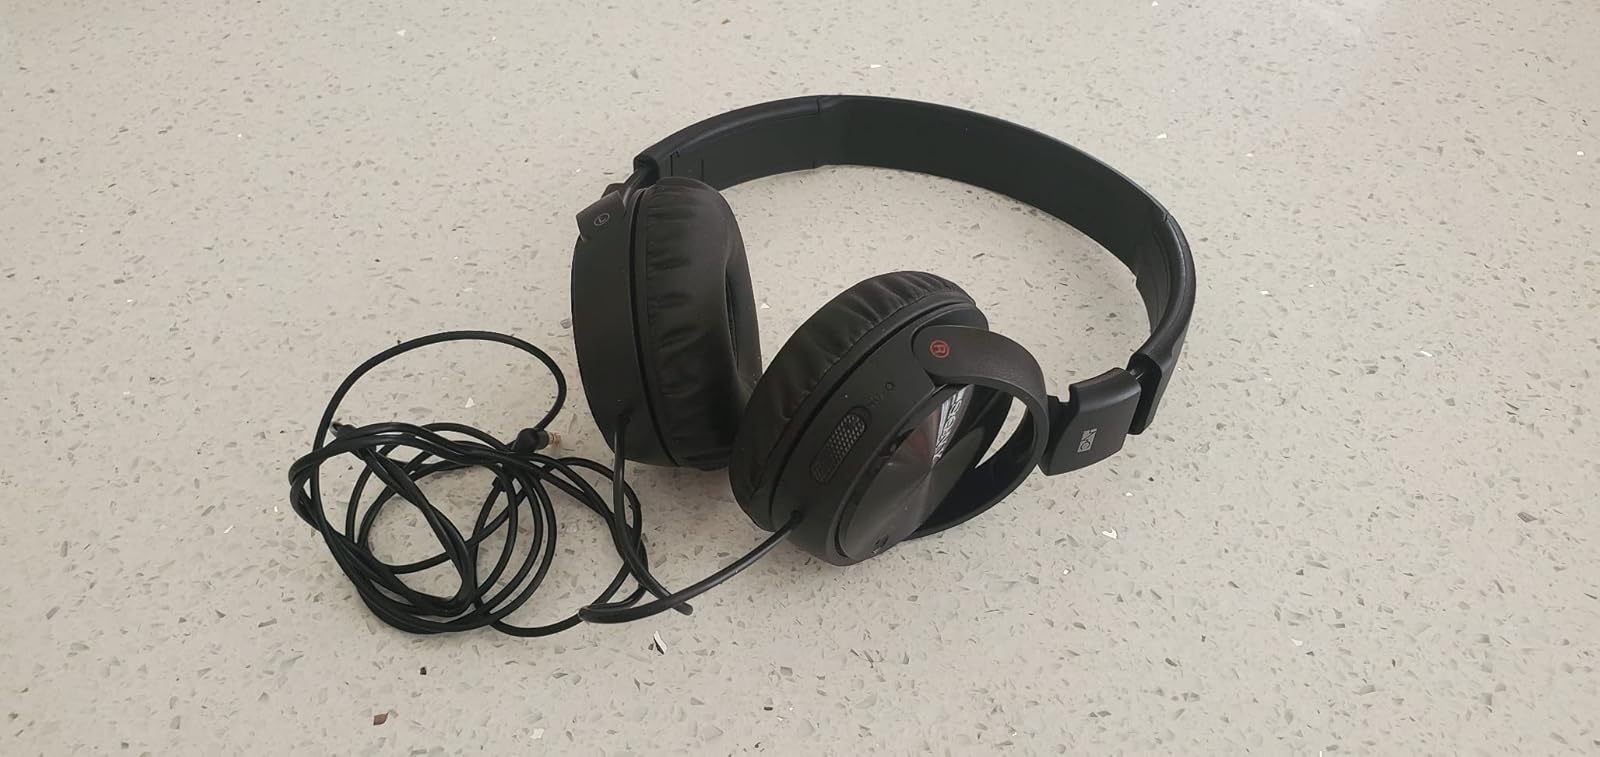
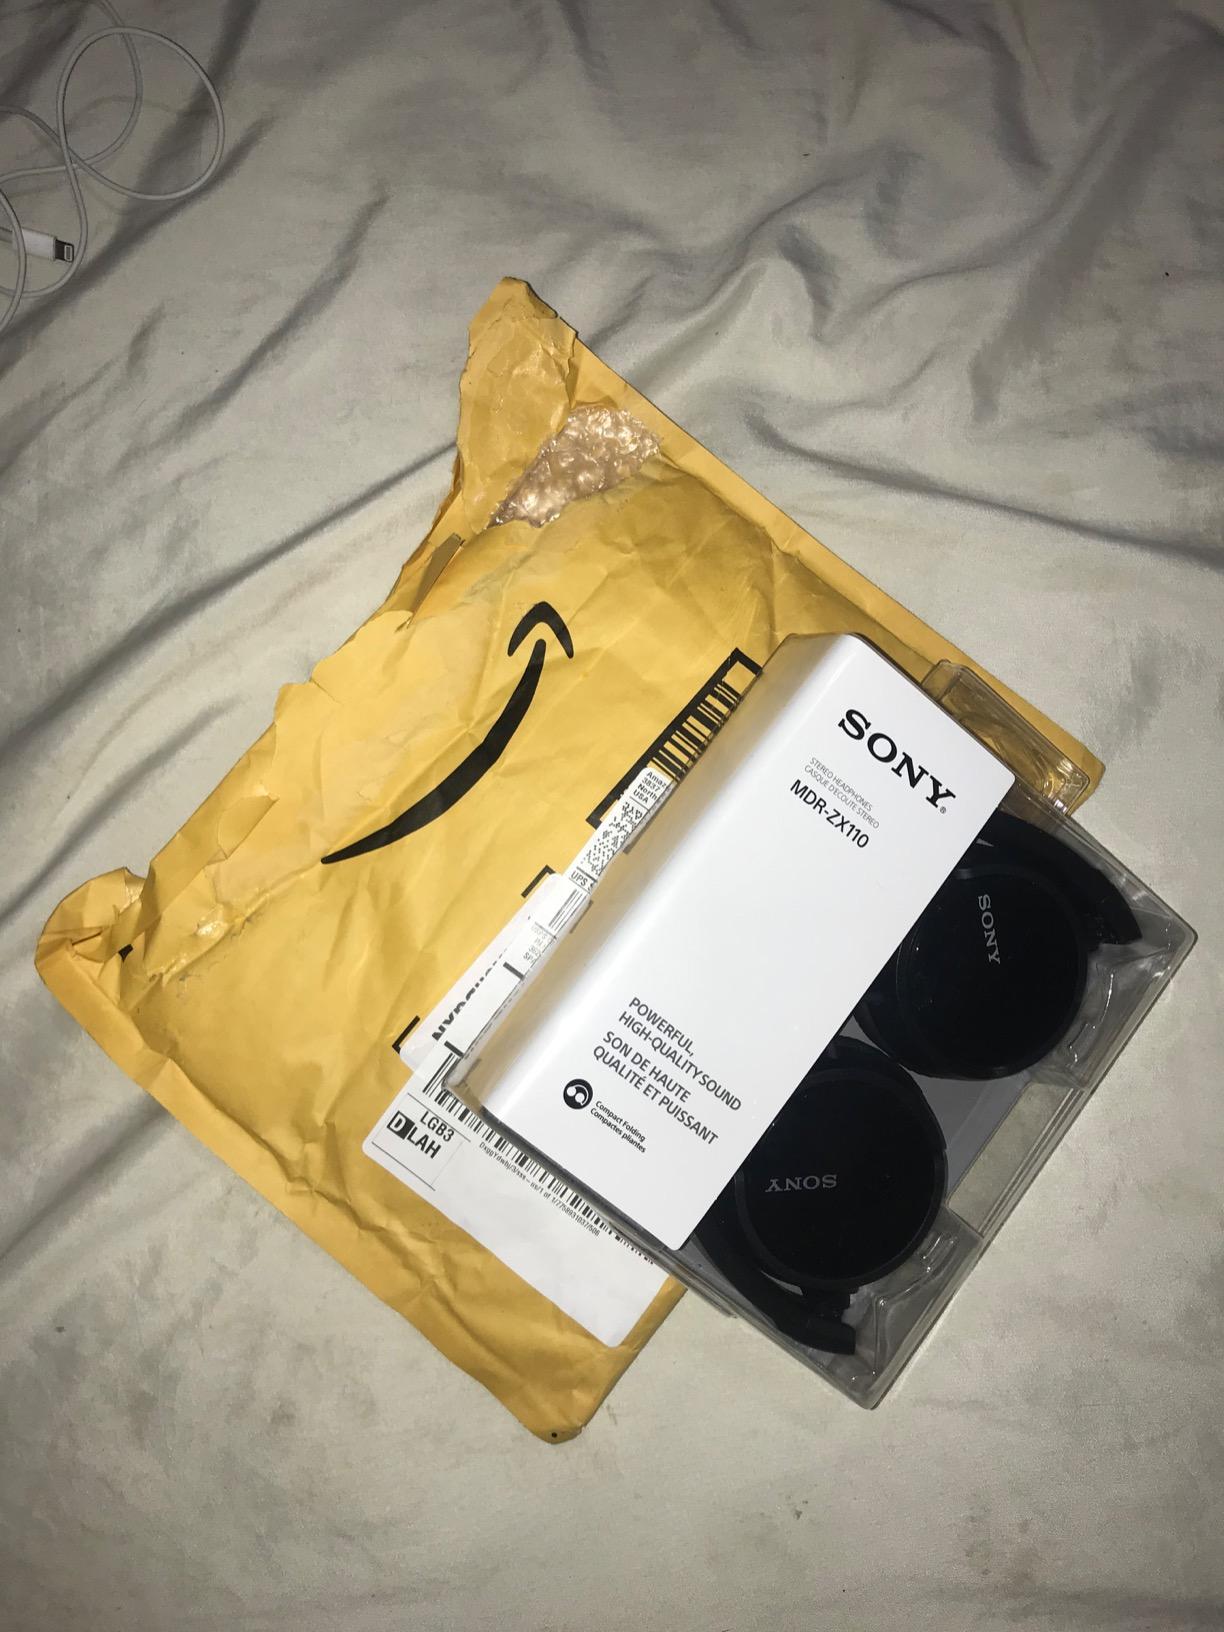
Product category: headphones
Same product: yes